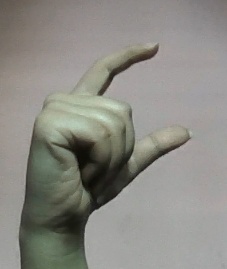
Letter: dal